Spring Garden, Philadelphia

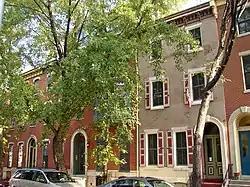
The Spring Garden section of Philadelphia in August 2010

Spring Garden is a neighborhood in North Philadelphia, Pennsylvania, bordering Center City on the north. Spring Garden is a neighborhood that combines diverse residential neighborhoods and significant cultural attractions.